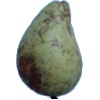
Label: Pear Stone 1